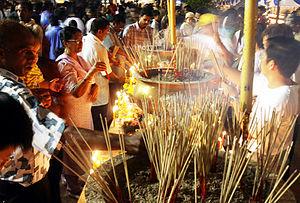
Vesak, également connu sous les noms de Wesak, Buddha Purnima et Buddha Day, est une fête traditionnellement observée par les bouddhistes et certains hindous en Inde, au Sri Lanka, au Népal, au Tibet, au Bangladesh, au Bhoutan, en Indonésie, à Singapour, en Thaïlande, au Cambodge, le Laos, la Malaisie, le Myanmar, la Mongolie et les Philippines et la Chine, le Japon, la Corée du Sud, la Corée du Nord, Taiwan et le Vietnam comme « l' anniversaire de Bouddha », ainsi que dans d'autres parties du monde. Le festival commémore la naissance, l'illumination et la mort du Gautama Bouddha dans la tradition theravada ou du sud.